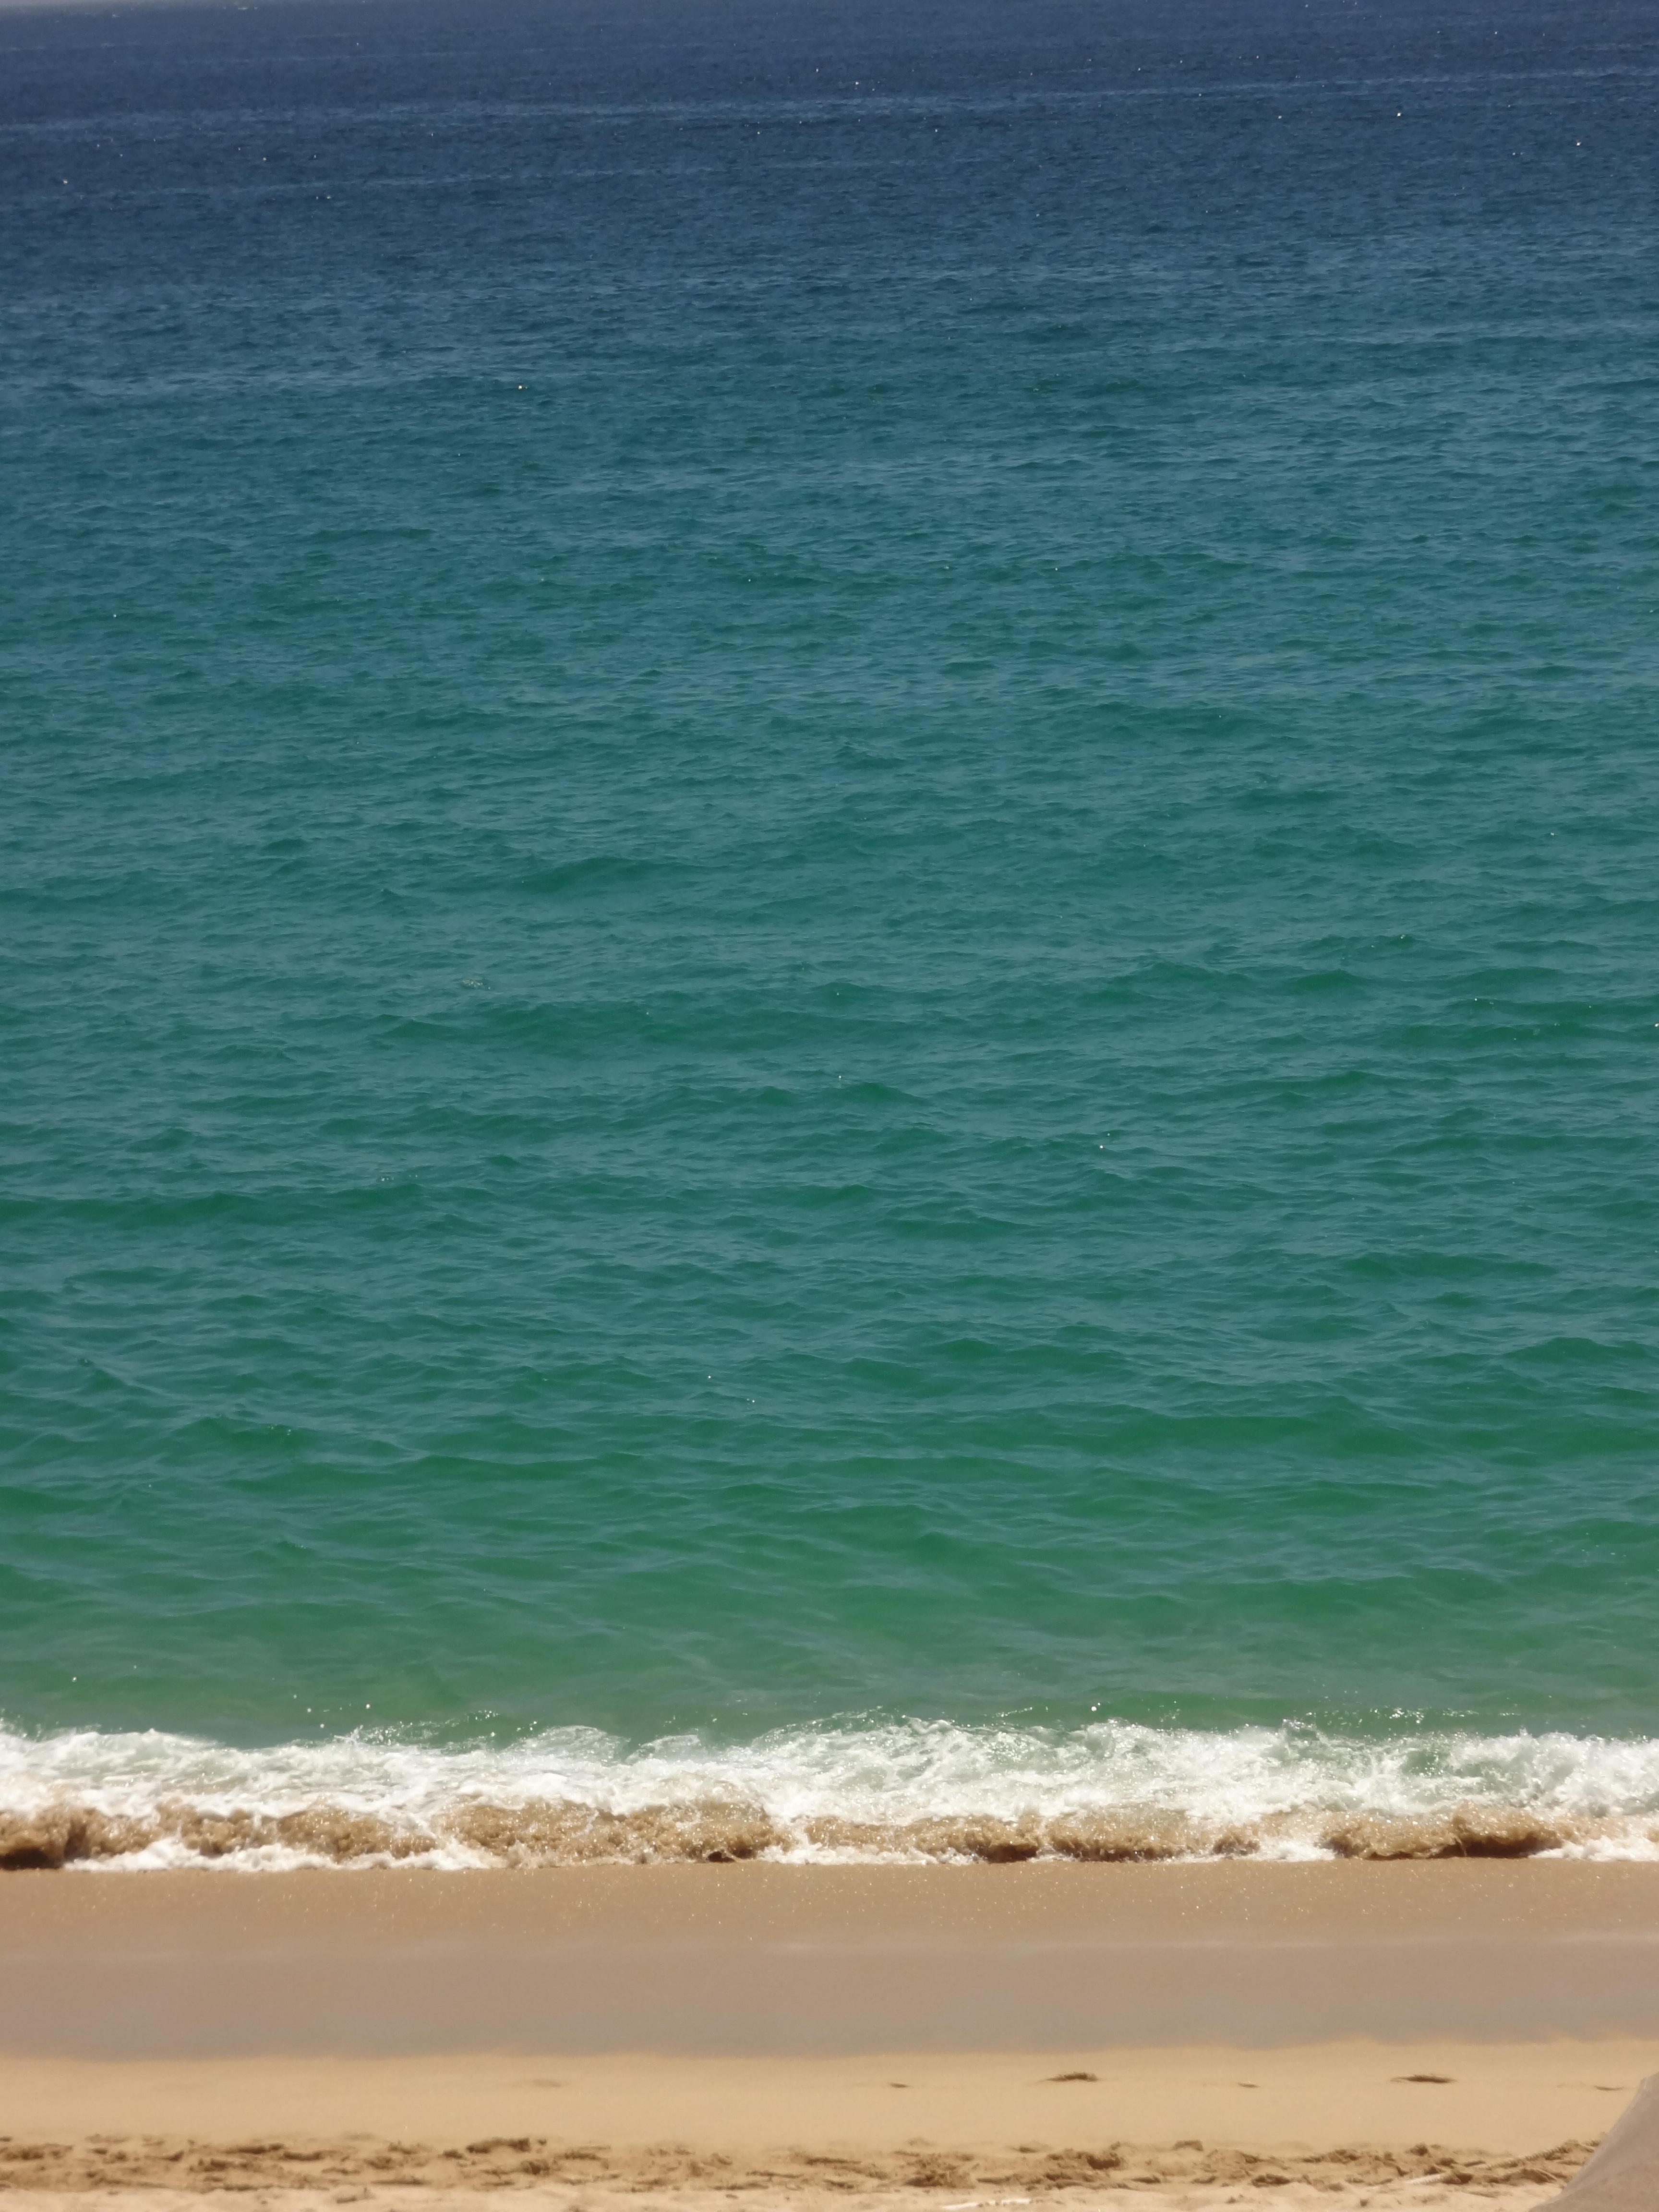
beach, sea, coast, sand, ocean, horizon, shore, wave, blue, material, body of water, waters, cape, refreshing, cabo san lucas, medano beach, wind wave